Scottish religion in the nineteenth century

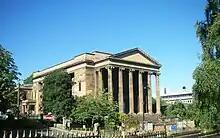
Wellington Church, Glasgow, built for the United Presbyterian Church in 1883-84 by the architect Thomas Lennox Watson

At the Disruption the established Church kept all the properties, buildings and endowments and Free Church ministers led services in the open air, barns, boats and one disused public house, sometimes having temporary use of existing dissenting meeting houses. However, with Chalmer's skills in financial organisation they created a voluntary fund of over £400,000 to build 700 new churches by his death in 1847 and 400 manses soon followed. An equal or larger amount was expended on the building of 500 parochial schools, and New College in Edinburgh for training clergy. After the passing of the Education Act of 1872, most of these schools were voluntarily transferred to the newly established public school-boards.